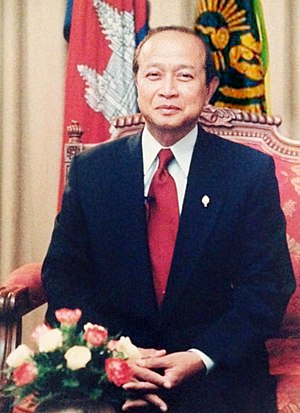
Norodom Ranariddh
Officielt portræt af Norodom Ranariddh, ca. 2006.
Norodom Ranariddh er en prins og politiker fra Cambodja.